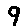
Label: 9